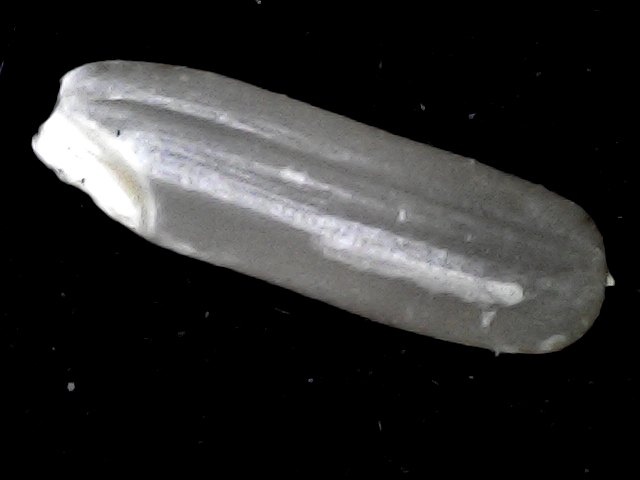
Rice variety: BD87